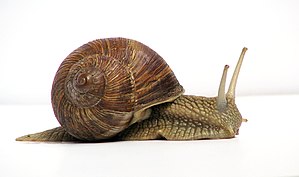
Hvirvelløse dyr / Eksempler på dyr uden rygsøjle
"Hvirvelløse dyr betyder direkte ""uden rygsøjle"" eller ""uden ryghvirvler"" i modsætning til hvirveldyr. Denne gruppe indeholder med andre ord alle de dyr, der ikke har en rygrad. Det vil sige alt andet end fisk, padder, krybdyr, pattedyr og fugle findes i denne gruppe.